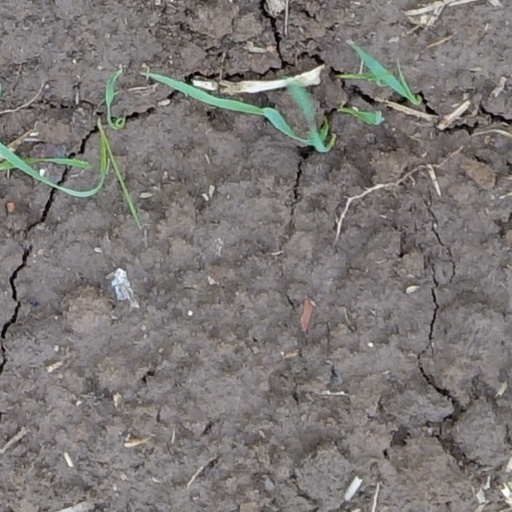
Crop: wheat